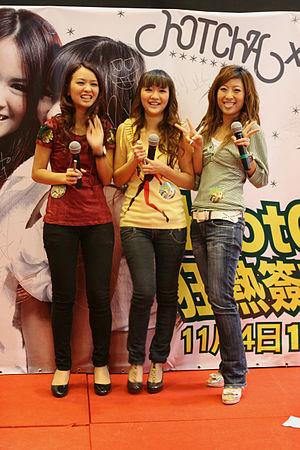
Hotcha est un trio hongkongais de Cantopop composé de trois chanteuses. Elles travaillent sous le label Newaystars Entertainement.